Konstantin Kalser

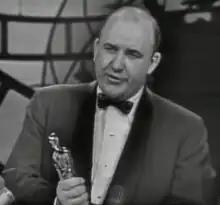
Kalser accepting the Oscar for "Crashing the Water Barrier", 1957

Konstantin Kalser (4 September 1920 30 July 1994) was a German-American film producer and advertising executive. He won the Academy Award for Best Live Action Short Film (then entitled "Best Short Subject, One-reel") in 1957 with "Crashing the Water Barrier".